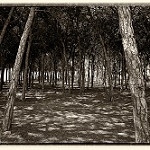
Scene: Outdoor